Lewis Milestone

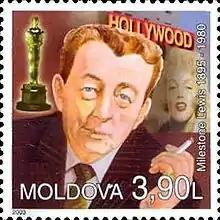
2003 stamp

Lewis Milestone's "oeuvre" spans thirty-seven years (1925–1962) and consists of 38 feature films. As such, according to Millichap (1981), he was one of the major contributors to screen art and entertainment during the Hollywood Golden Age. Like most of his contemporary American filmmakers, Milestone's work includes the silent and sound eras, which is evident in his style, which blends the visual elements of Expressionism with the Realism that evolved with naturalistic sound. According to Sarris in "American Cinema" (1968) quoted in Walsh (2001), Milestone was "a formalist of the Left" who was "hailed as the American [Sergei] Eisenstein after "All Quiet on the Western Front" (1930) and "The Front Page" (1931)".